Ma'agan Michael

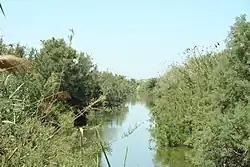
Nahal Taninim

On 11 March 1978, eleven Palestinian militants landed in Zodiac boats on a beach just outside Ma'agan Michael and from there ventured towards Tel Aviv in a hijacked bus in what has become known as the Coastal Road massacre where 38 Israelis were killed. First, however, the terrorists shot and killed American nature photographer Gail Rubin, who was photographing wildlife on the beach at the kibbutz for a book.